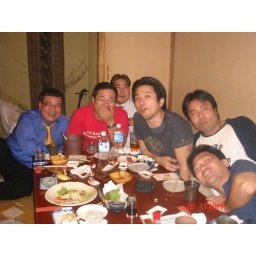
me in the center, in a dark blue shirt